William Wirt (attorney general)

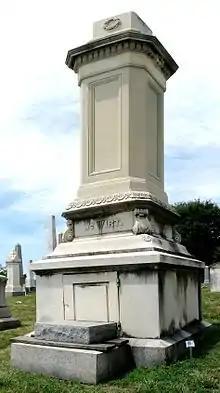
William Wirt Monument, Congressional Cemetery, Washington D.C.

In 1807, President Thomas Jefferson asked Wirt to serve as the prosecutor in Aaron Burr's trial for treason. His principal speech, four hours in length, was characterized by eloquent appeal, polished wit, and logical reasoning. It greatly extended his fame. The passage in which he depicted in glowing colors the home of Harman Blennerhassett and "the wife of his bosom, whom he lately permitted not the winds of summer 'to visit too roughly'", as "shivering at midnight on the wintry banks of the Ohio, and mingling her tears with the torrents that froze as they fell", was for many years a favorite piece for academic declamation. Wirt was nicknamed the "Whip Syllabub Genius" by his enemies for the frothy, over-the-top nature of his oratory.